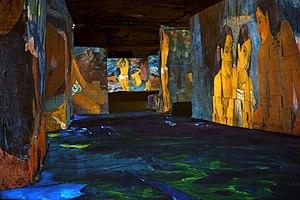
Exposition produite par Culturespaces et réalisée par Gianfranco Iannuzzi, Renato Gatto et Massimiliano Siccardi
Les Carrières de Lumières sont un centre d'art numérique projetant des expositions immersives, labellisé « Site naturel classé ». Situées aux Baux-de-Provence, les carrières sont gérées par la société Culturespaces. Jusqu'en 2012, le spectacle, ainsi que la société gérante, se nommaient Cathédrale d'Images.